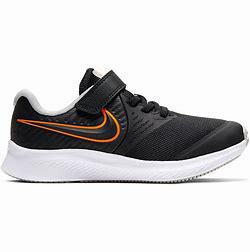
Brand: Nike
Model: Star Runner 2